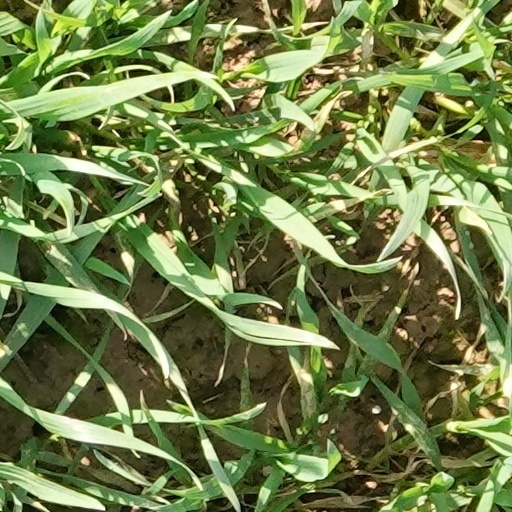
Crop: wheat